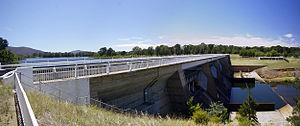
Yarralumla est un important quartier du district « Canberra Sud », dans la capitale de l'Australie. Situé à environ 3,5 kilomètres au sud-ouest du centre-ville, il s'étend le long de la rive sud-ouest du lac Burley Griffin.